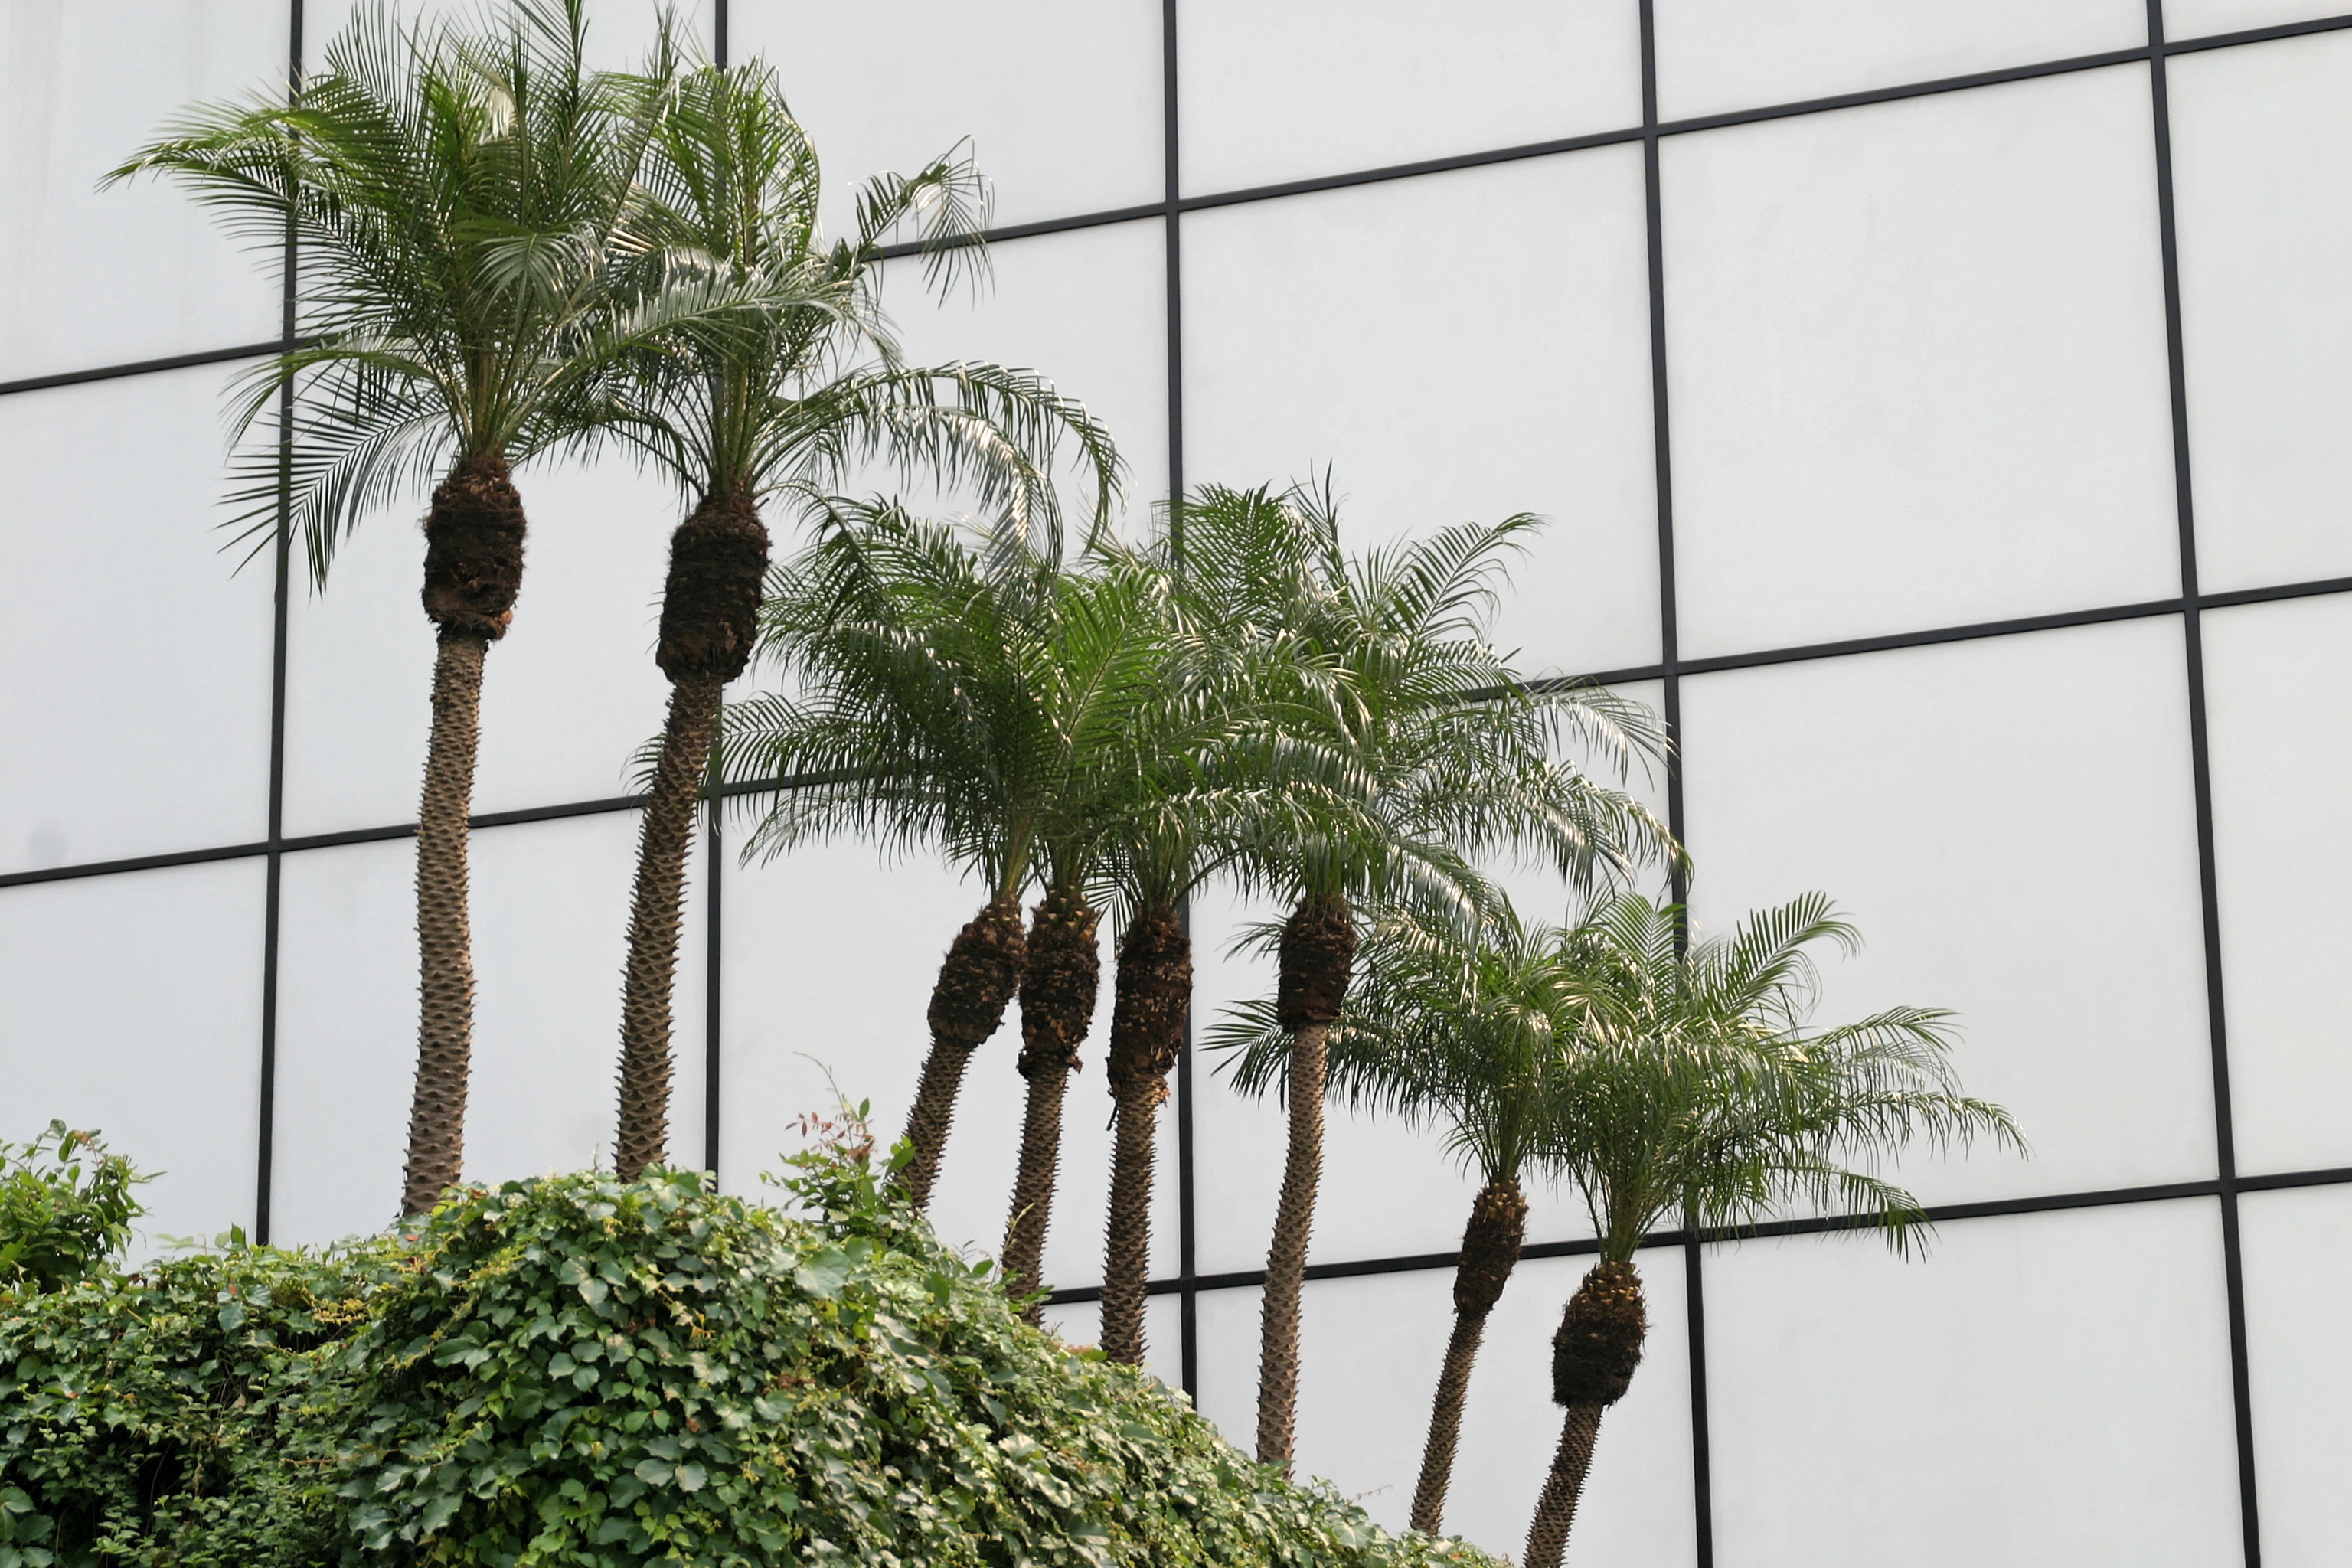
tree, branch, abstract, architecture, plant, flower, skyscraper, wall, botany, flora, houseplant, miami, palm trees, florida, glass facade, woody plant, arecales, palm family